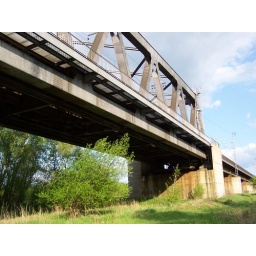
A nice quite spot under the bridge next to the Elbe river in Magdeburg.